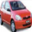
Label: automobile